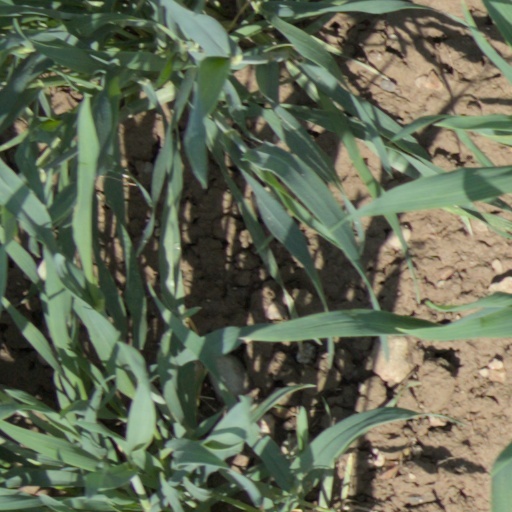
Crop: wheat